Chinese martial arts

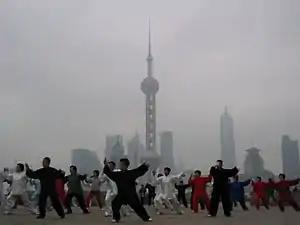
The Yang style of tai chi being practiced on the Bund in Shanghai

China boasts a rich history of martial arts traditions encompassing numerous styles, totaling in the hundreds. Over the course of the past two millennia, a multitude of distinct styles have been developed, each with its own unique techniques and philosophies. These styles are often categorized into "families" (家; jiā), "schools" (派; pai), or "sects" (門; men). While each style possesses its own characteristics, there are also common themes that thread through different styles.